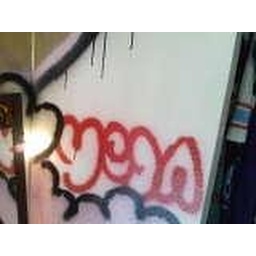
wall in my old house